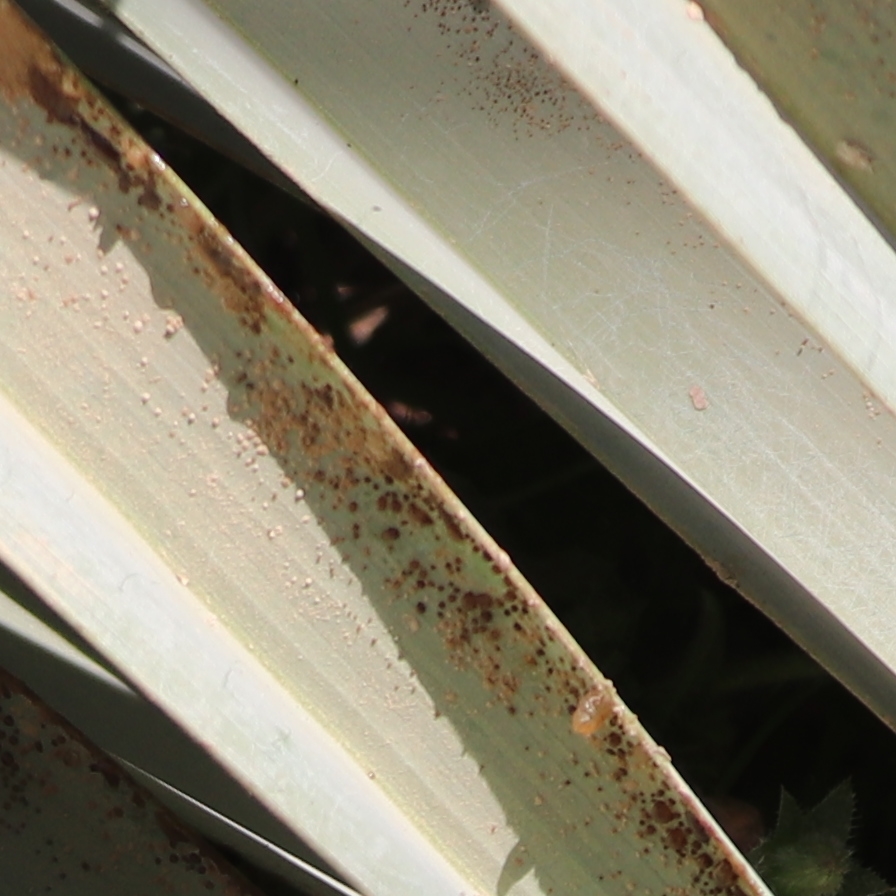
Label: Honey